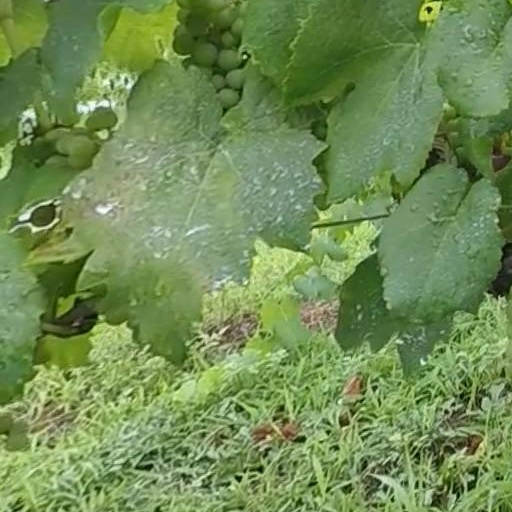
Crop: grape